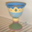
Label: cup